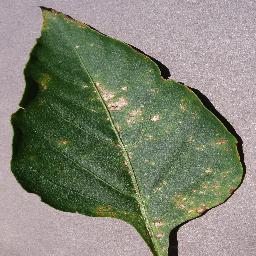
Label: Pepper,_bell___Bacterial_spot